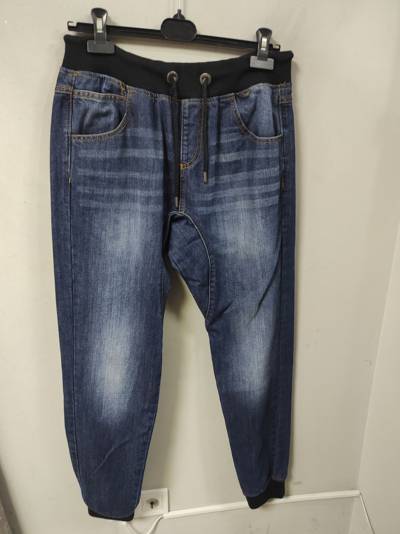
Waste category: clothes